Marin Rozić

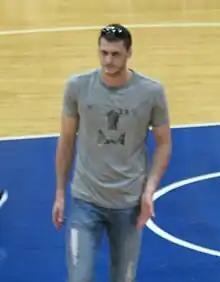
Rozić in 2010

Marin Rozić (born 14 February 1983) is a Croatian basketball player. Standing at in height and in weight, he played at the small forward position.